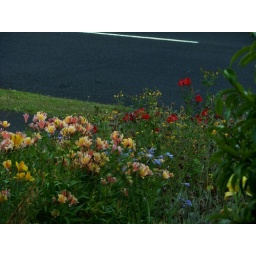
Flowers in the front flower bed